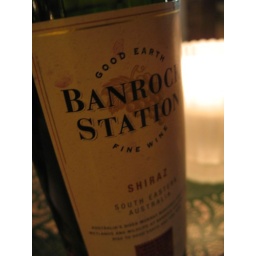
$20 house red at Masa in Echo Park